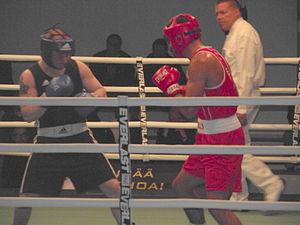
Kenneth « Kenny » Egan est un boxeur irlandais né le 7 janvier 1982 à Clondalkin.